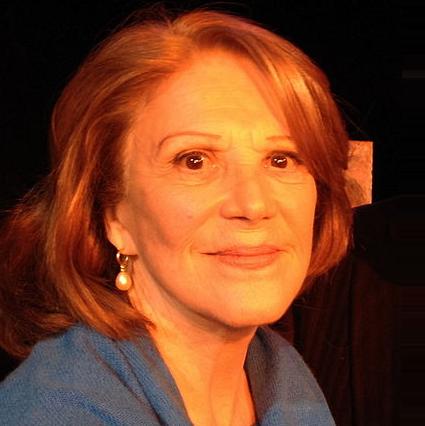
Age: 76